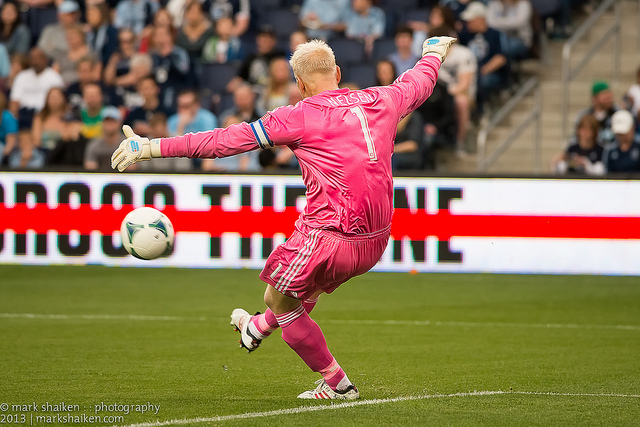
một người đàn ông đang chơi bóng đá ở trên sân